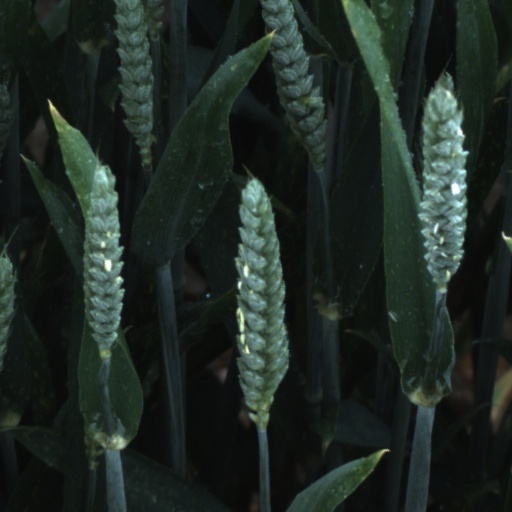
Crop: wheat